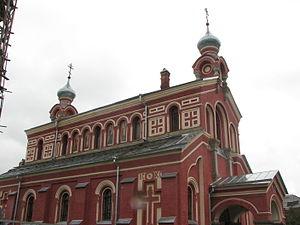
Le monastère Saint-Nicolas est l'un des monastères les plus anciens de Staraïa Ladoga en Russie du Nord, puisqu'il fut fondé en 1241 par Alexandre Nevski, soit un an après sa victoire contre les Suédois à la bataille de la Neva en 1240. Le monastère est dédié à saint Nicolas de Myre.